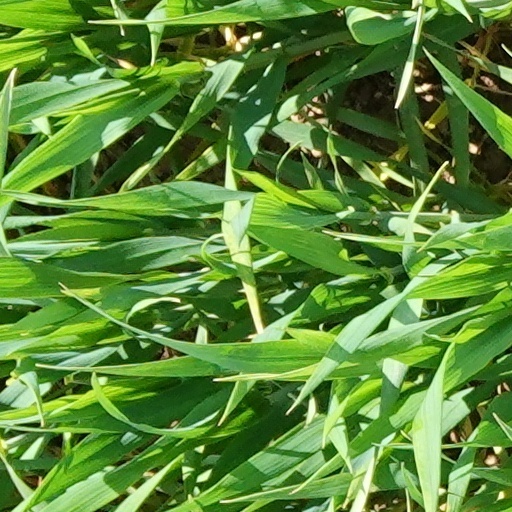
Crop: wheat